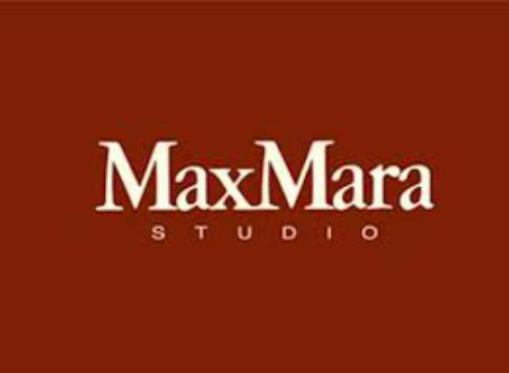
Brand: max mara
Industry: Clothes